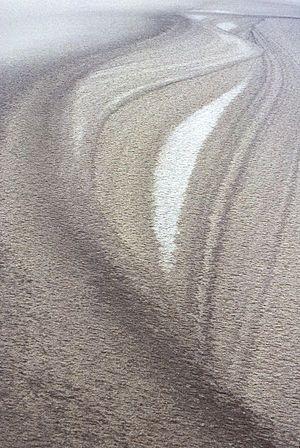
Les dunes de sable d'Eureka Valley sont situées dans la partie sud de la vallée d'Eureka, au nord du comté d'Inyo, dans le parc national de la Vallée de la Mort, dans l'est de la Californie. Bien que couvrant une superficie de seulement 8 km ², les dunes s'élèvent à environ 207 m au-dessus du fond de la vallée environnante, ce qui en fait l'un des plus hauts champs de dunes en Amérique du Nord. Elles sont également classés comme dunes de sables chantantes, l'une des quarante seulement dans le monde.